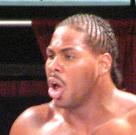
Age: 24